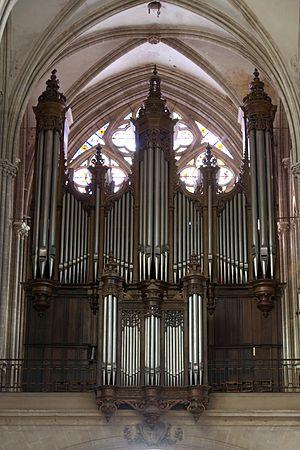
Orgue de la cathédrale de Bayeux: Buffet reconstruit et agrandi par Le Breton de Caen de 1845 à 1848 pour un orgue de John Abbey, en réemployant des éléments du buffet de 1597 par Jacques Lefèbvre pour un orgue de Jean d'Argillières
Cet article recense les orgues protégés à titre d'objets monuments historiques des départements du Calvados, de l'Orne et de la Manche de la région Normandie, France.
L'orgue est un instrument à vent multiforme dont la caractéristique est de produire les sons à l’aide d’ensembles de tuyaux sonores accordés suivant une gamme définie et alimentés par une soufflerie. L'orgue est joué majoritairement à l’aide d’un ou plusieurs claviers et le plus souvent aussi d’un pédalier.
La cathédrale Notre-Dame de Bayeux est une cathédrale de style gothique, située à Bayeux dans le Calvados, qui est le siège du diocèse de Bayeux et Lisieux correspondant à ce département.